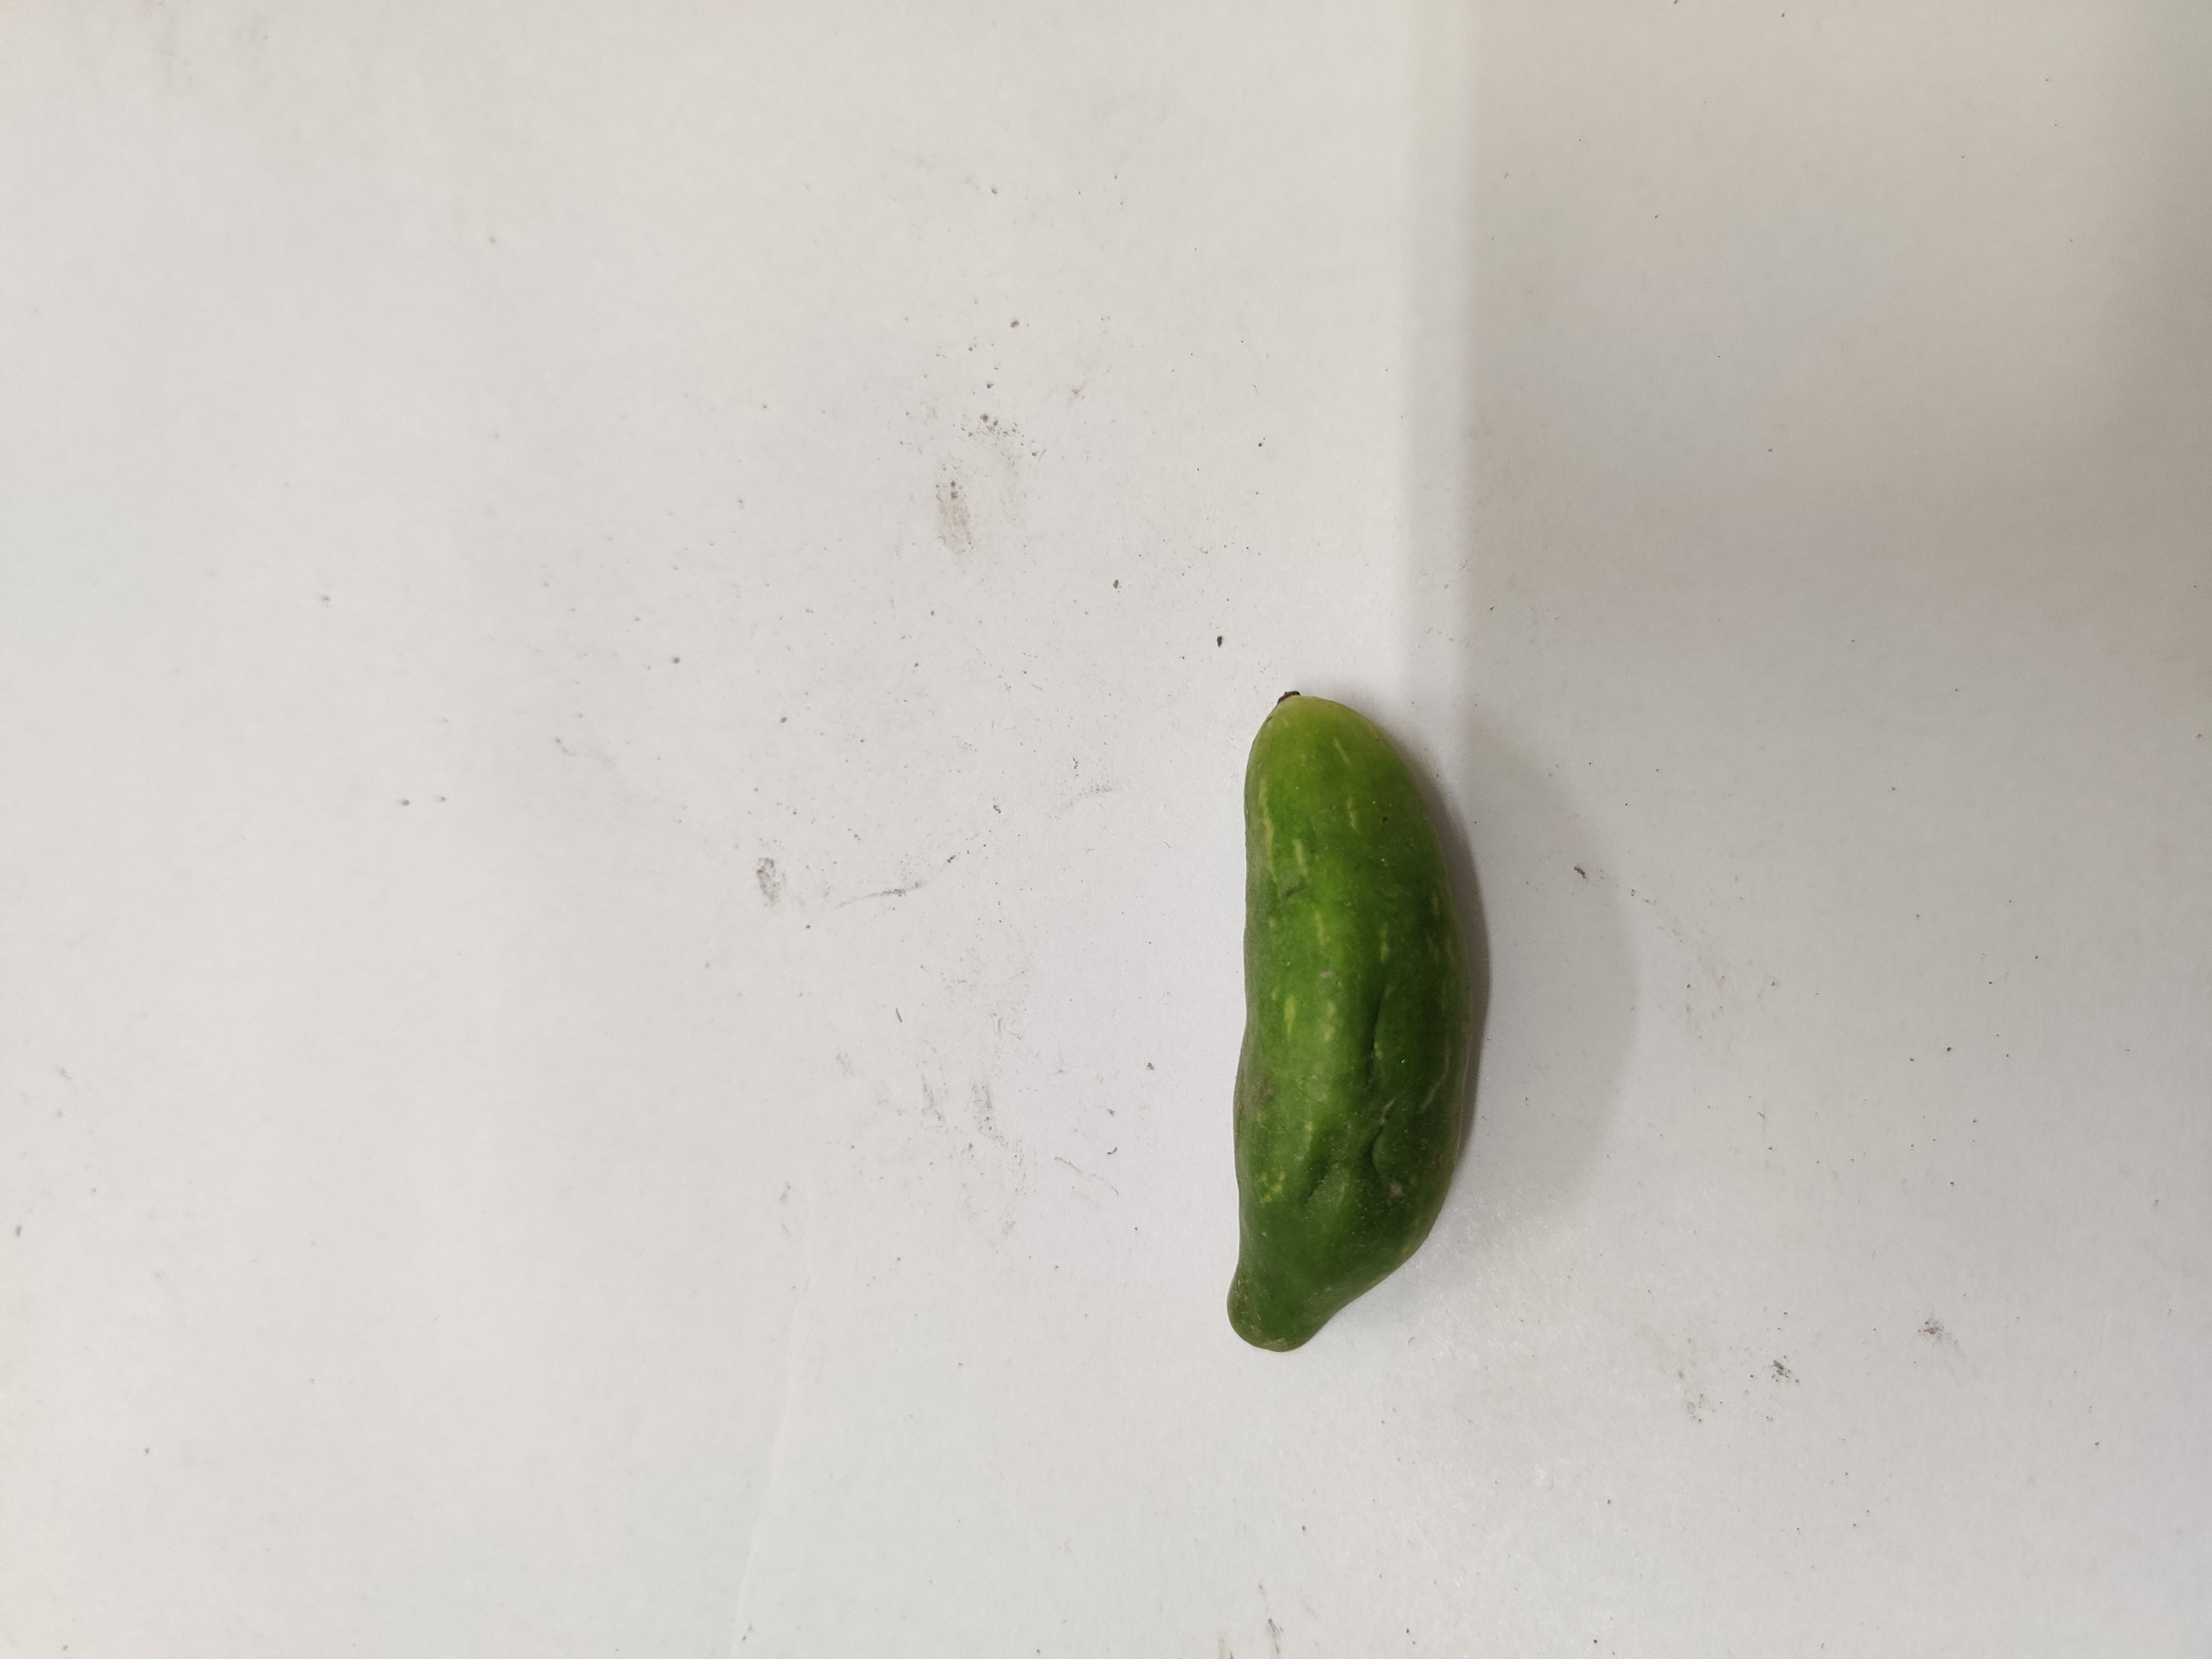
Crop: Ivy Gourd
Condition: Damaged